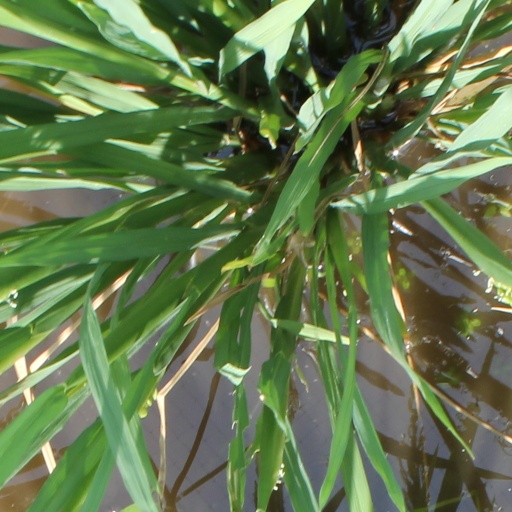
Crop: rice